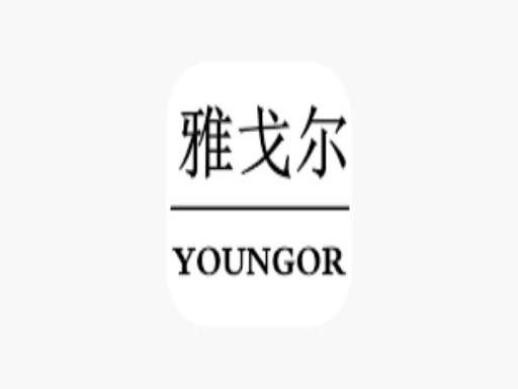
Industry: Clothes